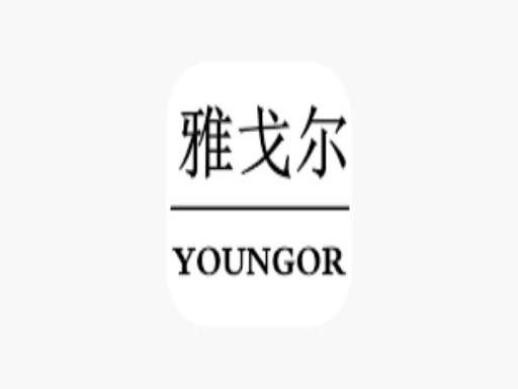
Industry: Clothes